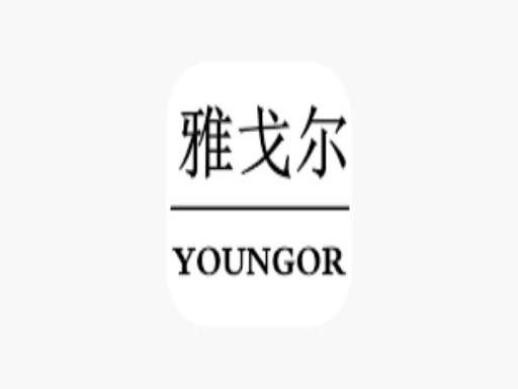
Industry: Clothes